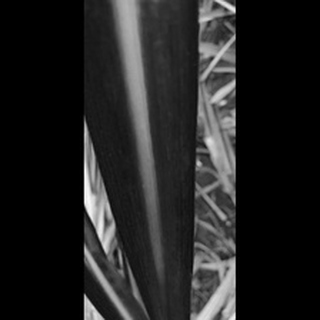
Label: sugarcane_yellow_leaf_disease